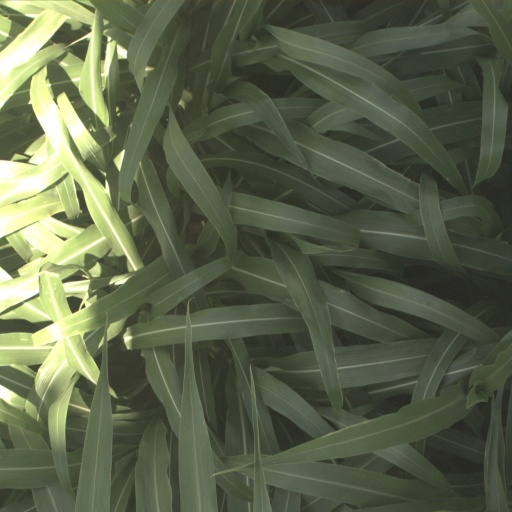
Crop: sorghum